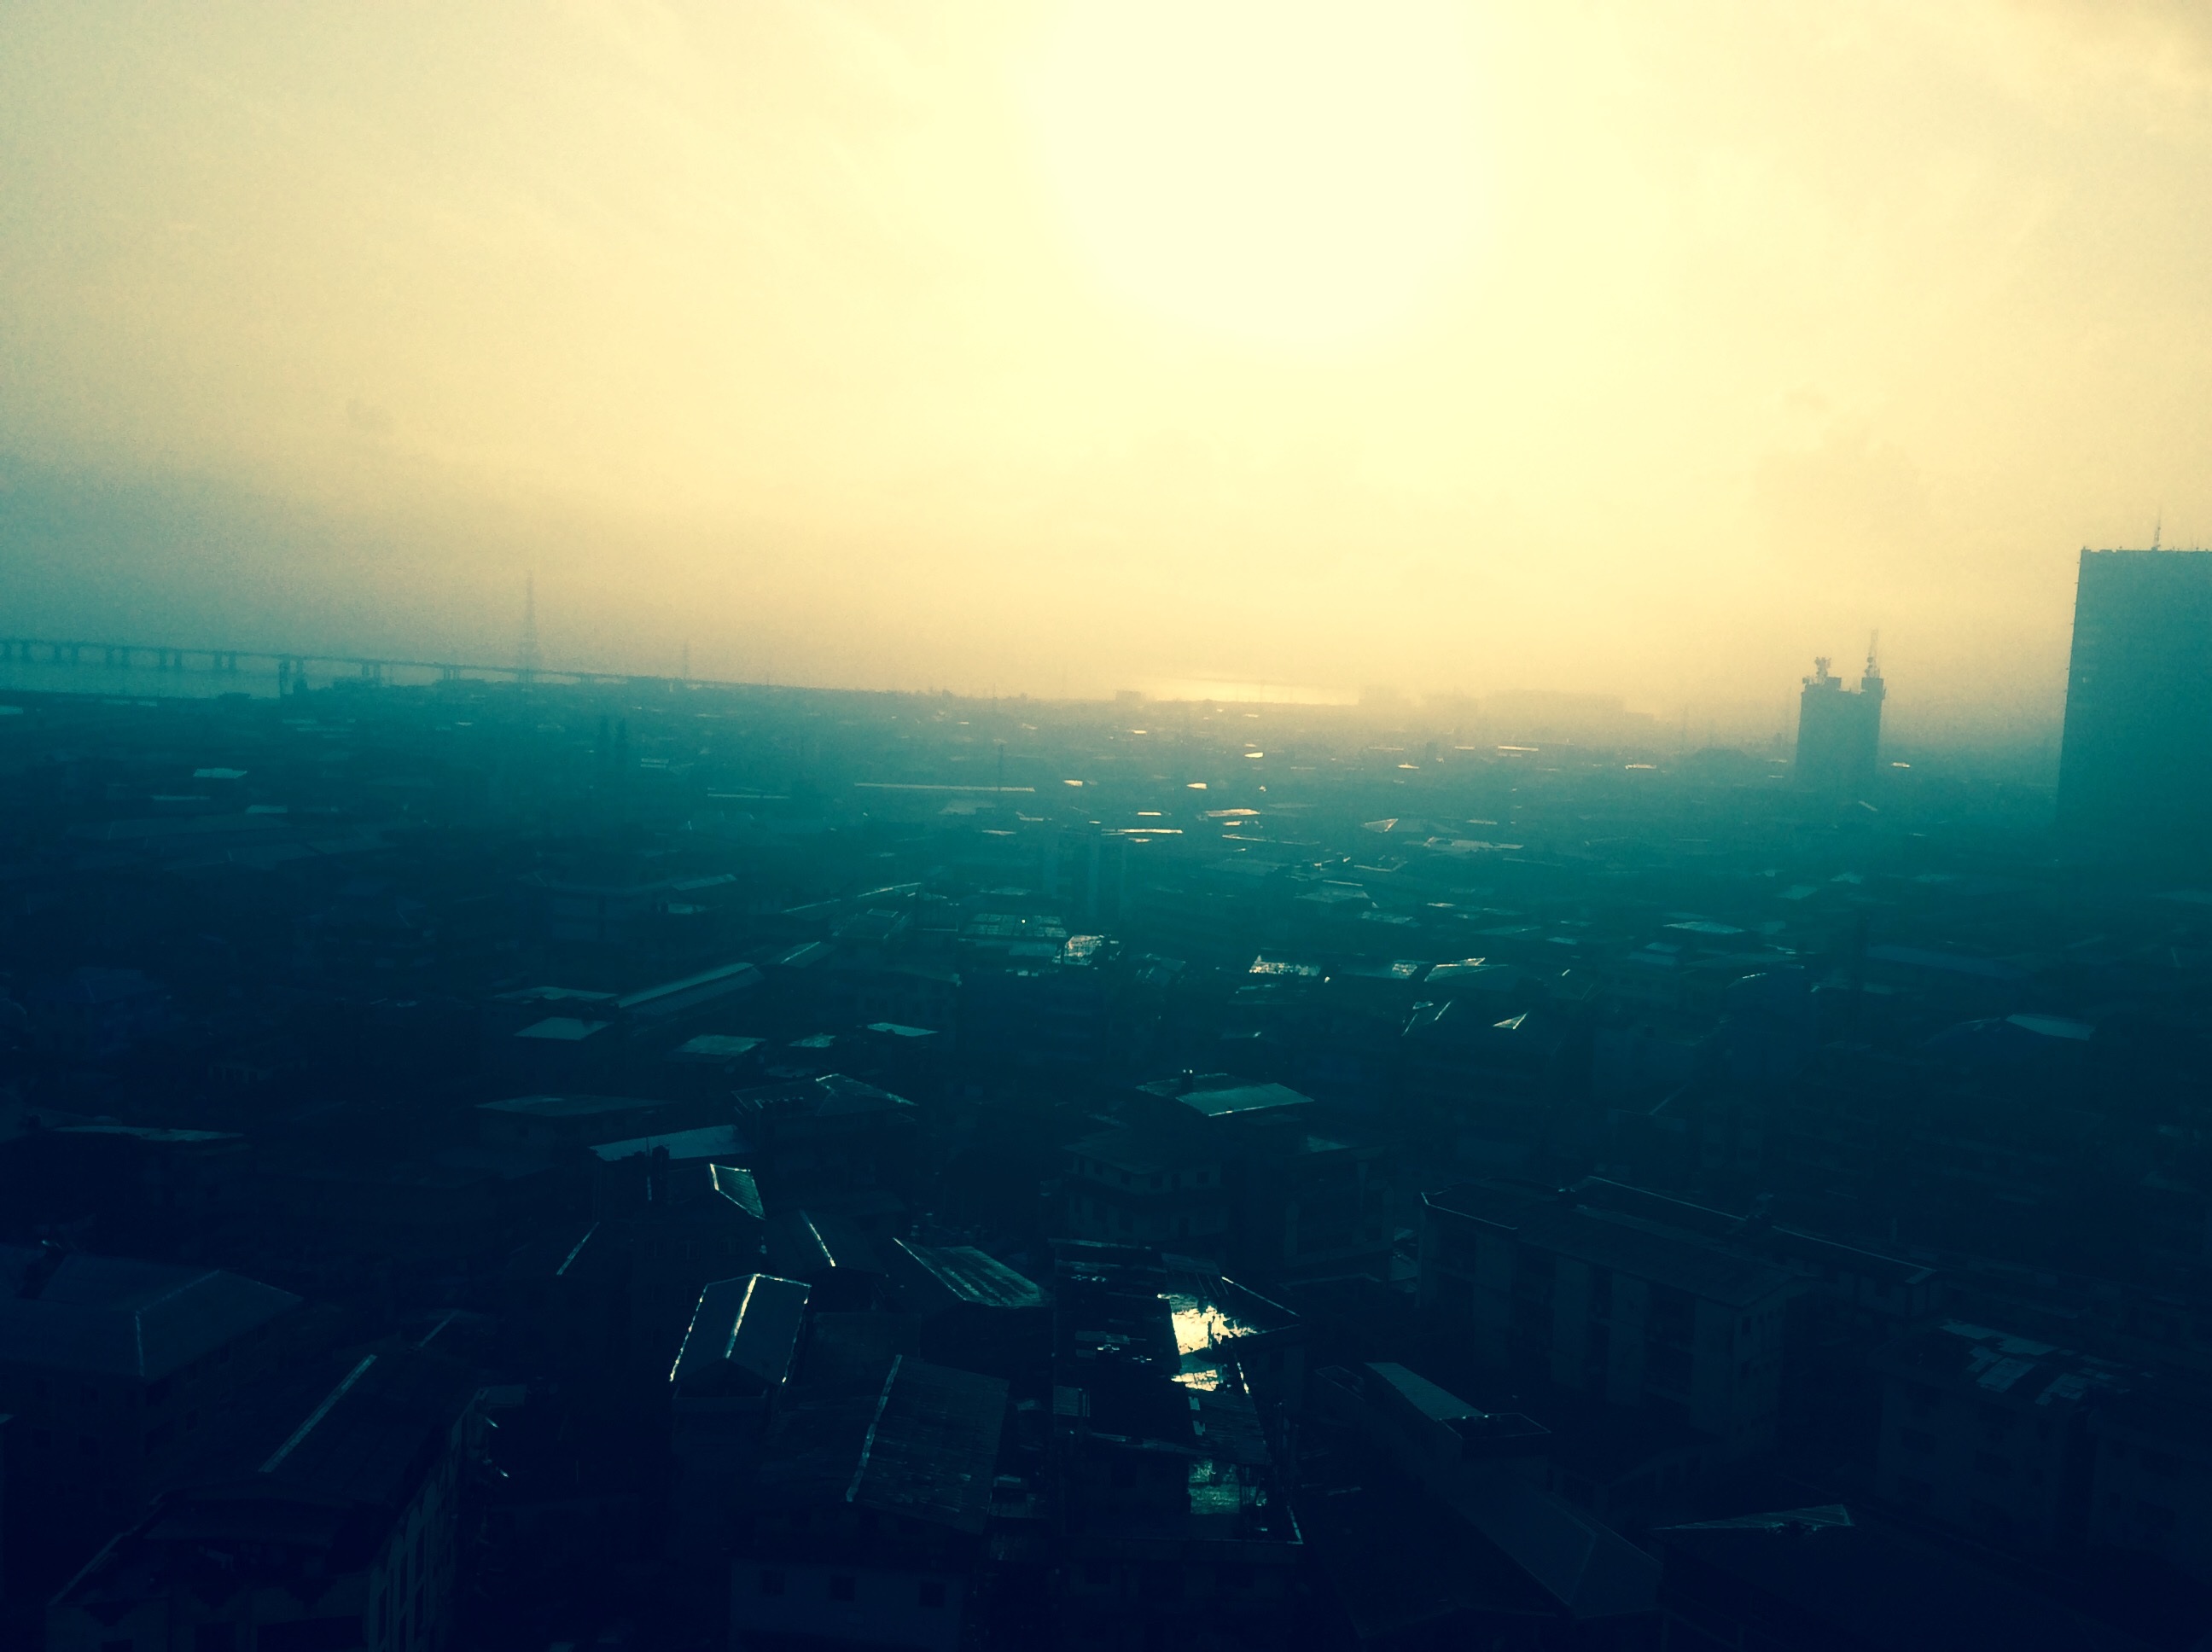
sea, horizon, cloud, sky, sun, sunrise, sunset, skyline, sunlight, morning, dawn, city, atmosphere, skyscraper, cityscape, dusk, evening, reflection, haze, aerial photography, atmospheric phenomenon, human settlement, atmosphere of earth